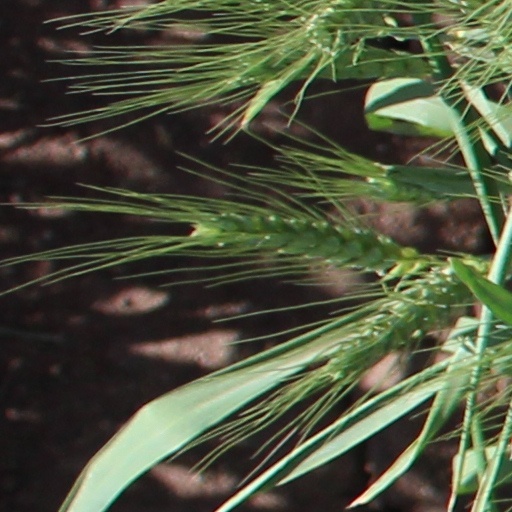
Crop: wheat